Luis "Checho" González

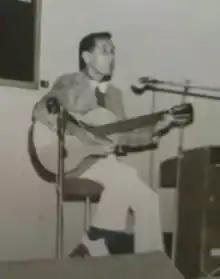

Luis "Checho" Orlando González Jiménez(21 June 1933 – 13 December 2022) was a Chilean musician. He is most notable for having created "Mi General Augusto Pinochet", a song that glorifies Pinochet and his military dictatorship that lasted from 1973 to 1990. In the 1950s, he was a member of several musical trios, including "Los González", "Los Mantles", and "Los Mineros", and composed songs with Rubí Jáuregui. In the 2010 Copiapó mining accident, he accompanied the relatives in the Esperanza camp. Through the record labels he created, he delivered "Dragones" and "Boyas" de Plata (characteristic symbols of his hometown). These awards were also presented at the Festival of the Elderly held in 2003 with Checho's own funding.